Longe family

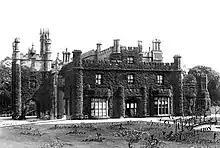
Rood Ashton House, Wiltshire, home of the Viscounts Long until 1930

The Norfolk branch settled in the county prior to 1299 with reference being made to both Robert le Longe and John le Longe who were traders of saltpetre in Norwich and the City of London. The family is descended from a Baron de Préaux in Normandy. Another branch settled in Suffolk in the 1300s with Walterus le Longe and Rogerus le Longe both mentioned as bailiffs in Dunwich, Suffolk in 1332 and 1333. In 1619, the Longe family purchased estates of Reymerston Hall and later Spixworth Hall in 1685 and Dunston Hall in 1859. In 1903, the Suffolk branch purchased Abbot's Hall in Stowmarket, Suffolk which is now the Museum of East Anglian Life. In 2011, the will of Thomas Longe of Ashwellthorpe was discovered, giving historians the first positive identification of a common soldier fighting for the House of York during the Battle of Bosworth.